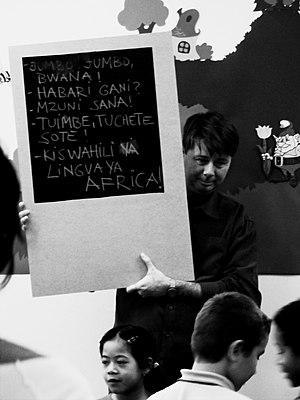
Les langues swahilies, ou parfois souahélies, sont un groupe de langues bantoues de l'Afrique de l'Est. Elles possèdent des caractéristiques communes et surtout un vocabulaire commun qui permet à un de leurs locuteurs de se faire plus ou moins comprendre des divers locuteurs de ce groupement de langues. Cependant, on ne peut pas parler d'intercompréhension pour toutes ces formes tant la variété linguistique est grande.